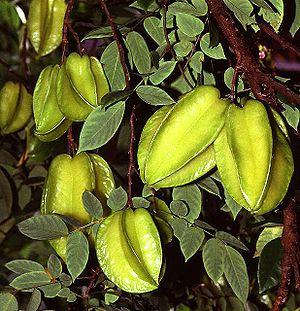
Le carambolier est un arbre de la famille des Oxalidacées dont le fruit est la carambole ou pomme de Goa
La Tortue luth, unique représentant du genre Dermochelys, est une espèce de tortues de la famille des Dermochelyidae.